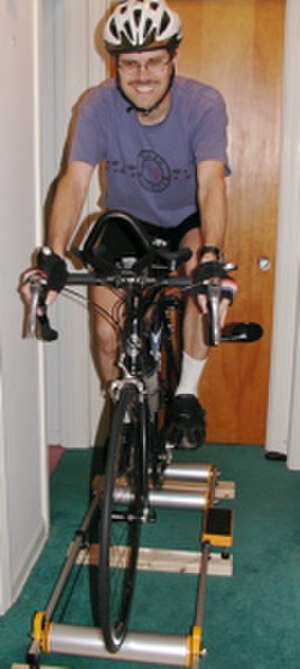
Cykelruller
Cyklist indendørs på cykelruller
Cykelruller er et træningsredskab, der minder meget om en slags cykeltræner, som gør det muligt at cykle indendørs uden at bevæge sig fremad. I modsætning til cykeltrænere, så er rullerne ikke fæstnet til cykelstellet, og rytteren skal selv holde balancen på rullerne, mens der cykles.